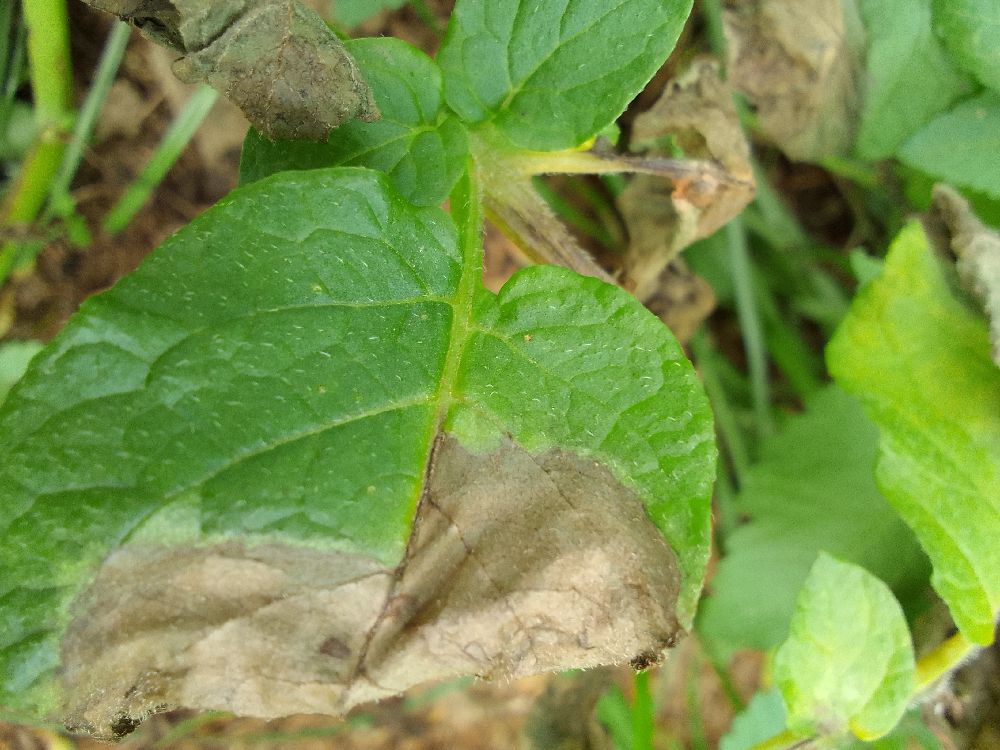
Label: Late blight